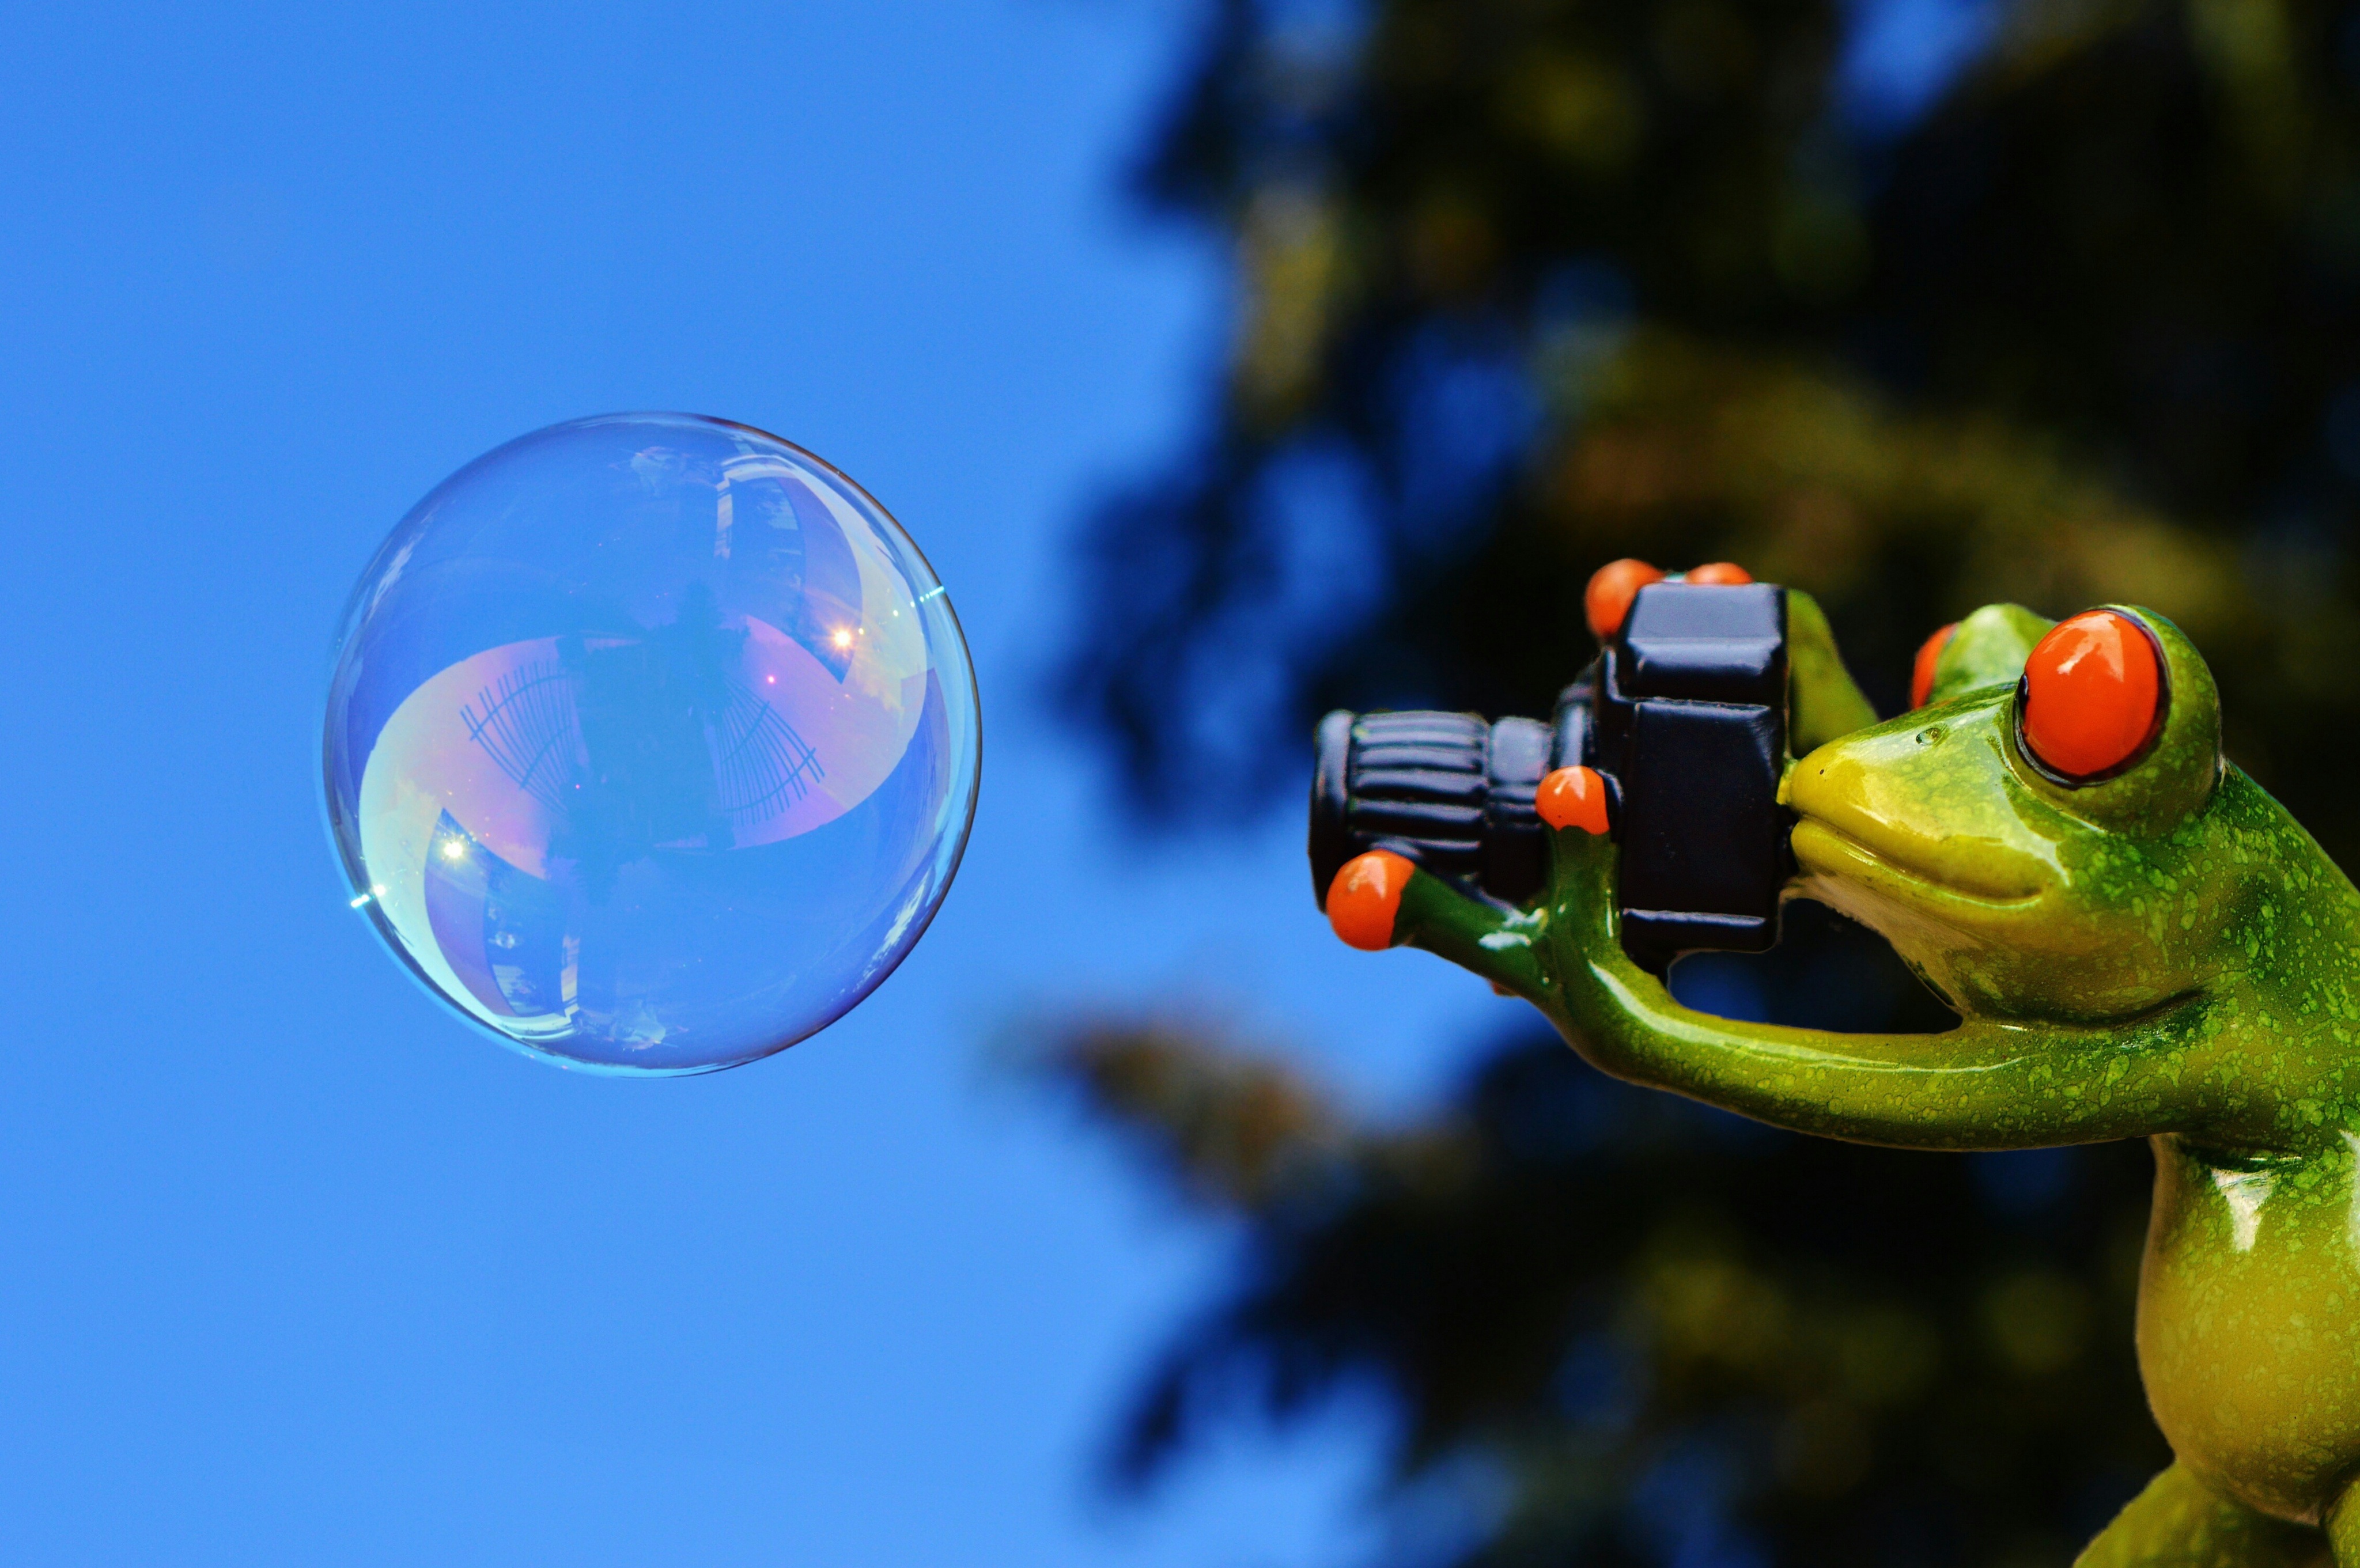
camera, photographer, animal, cute, green, frog, toy, fun, figure, photograph, funny, soap bubble, animal world, macro photography, computer wallpaper